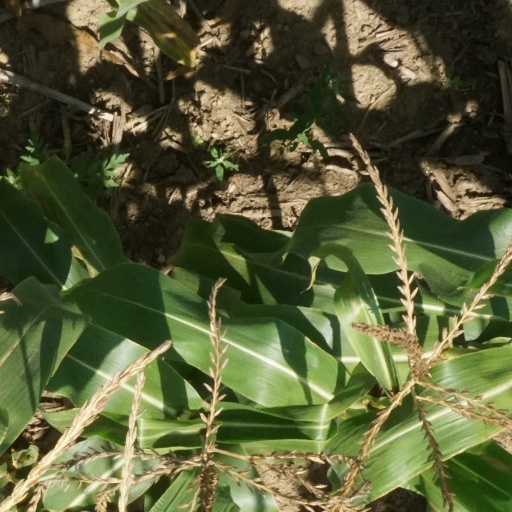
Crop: maize; corn